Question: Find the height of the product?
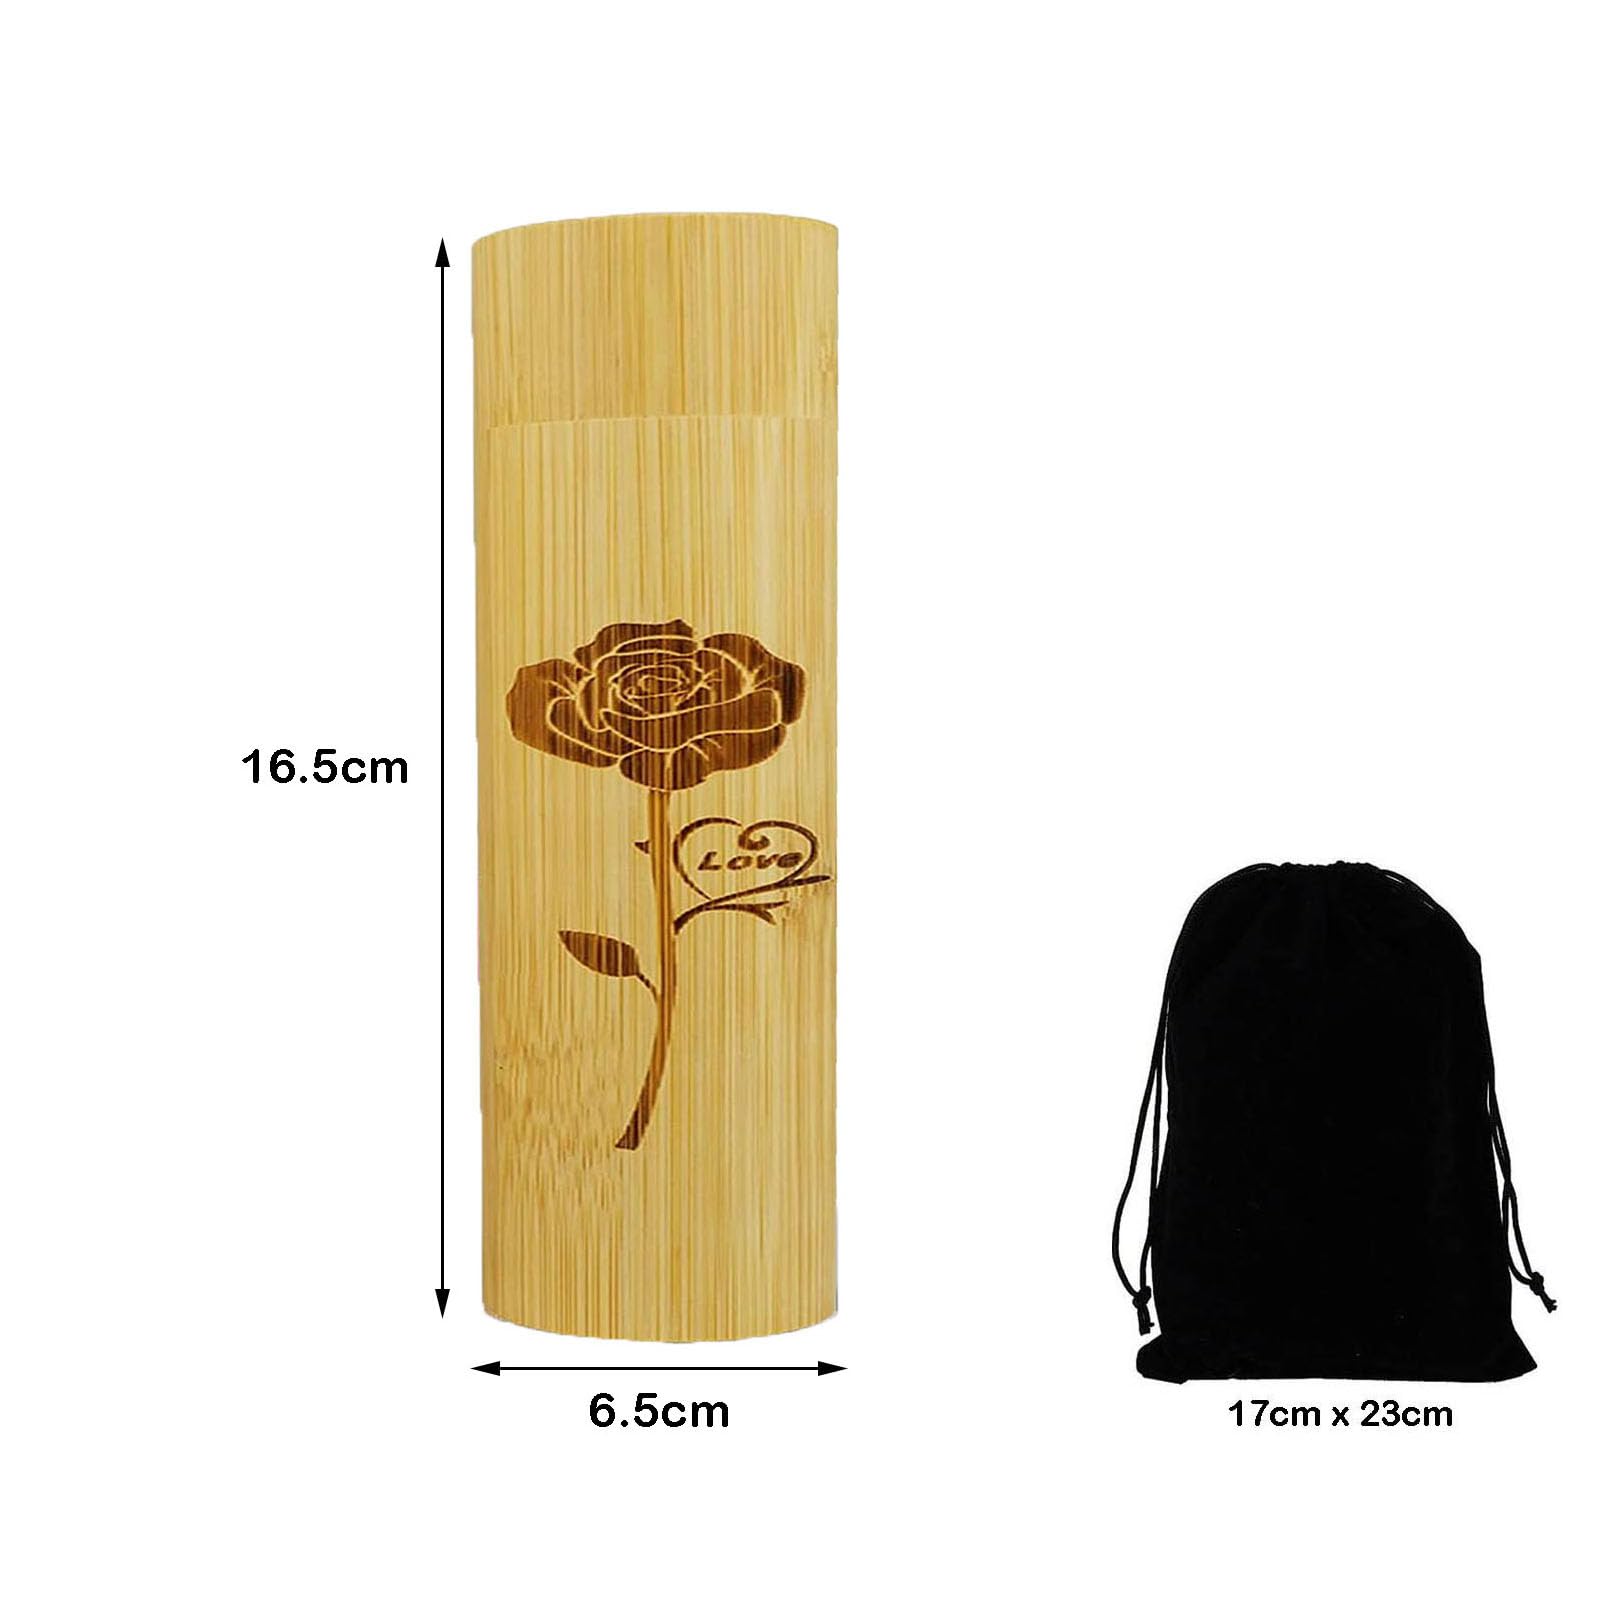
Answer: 16.5 centimetre